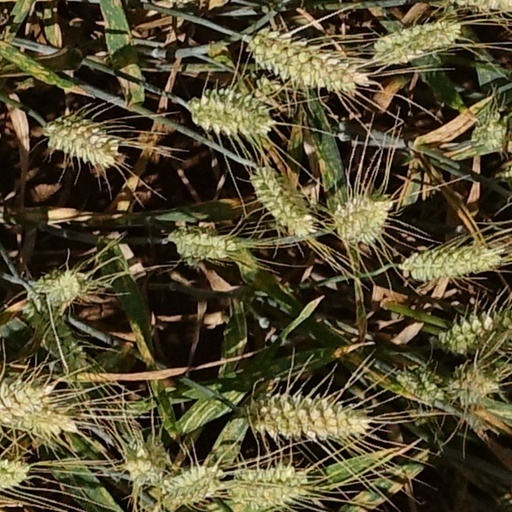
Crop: wheat